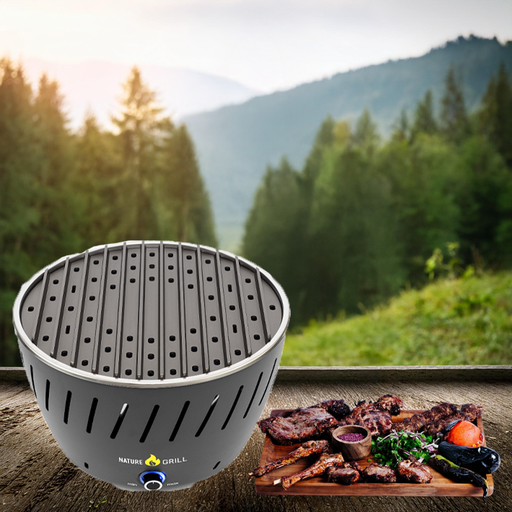
קטגוריה: נסיעות טיולים ופנאי
תיאור: גריל פחמים מבית NATURE GRILL